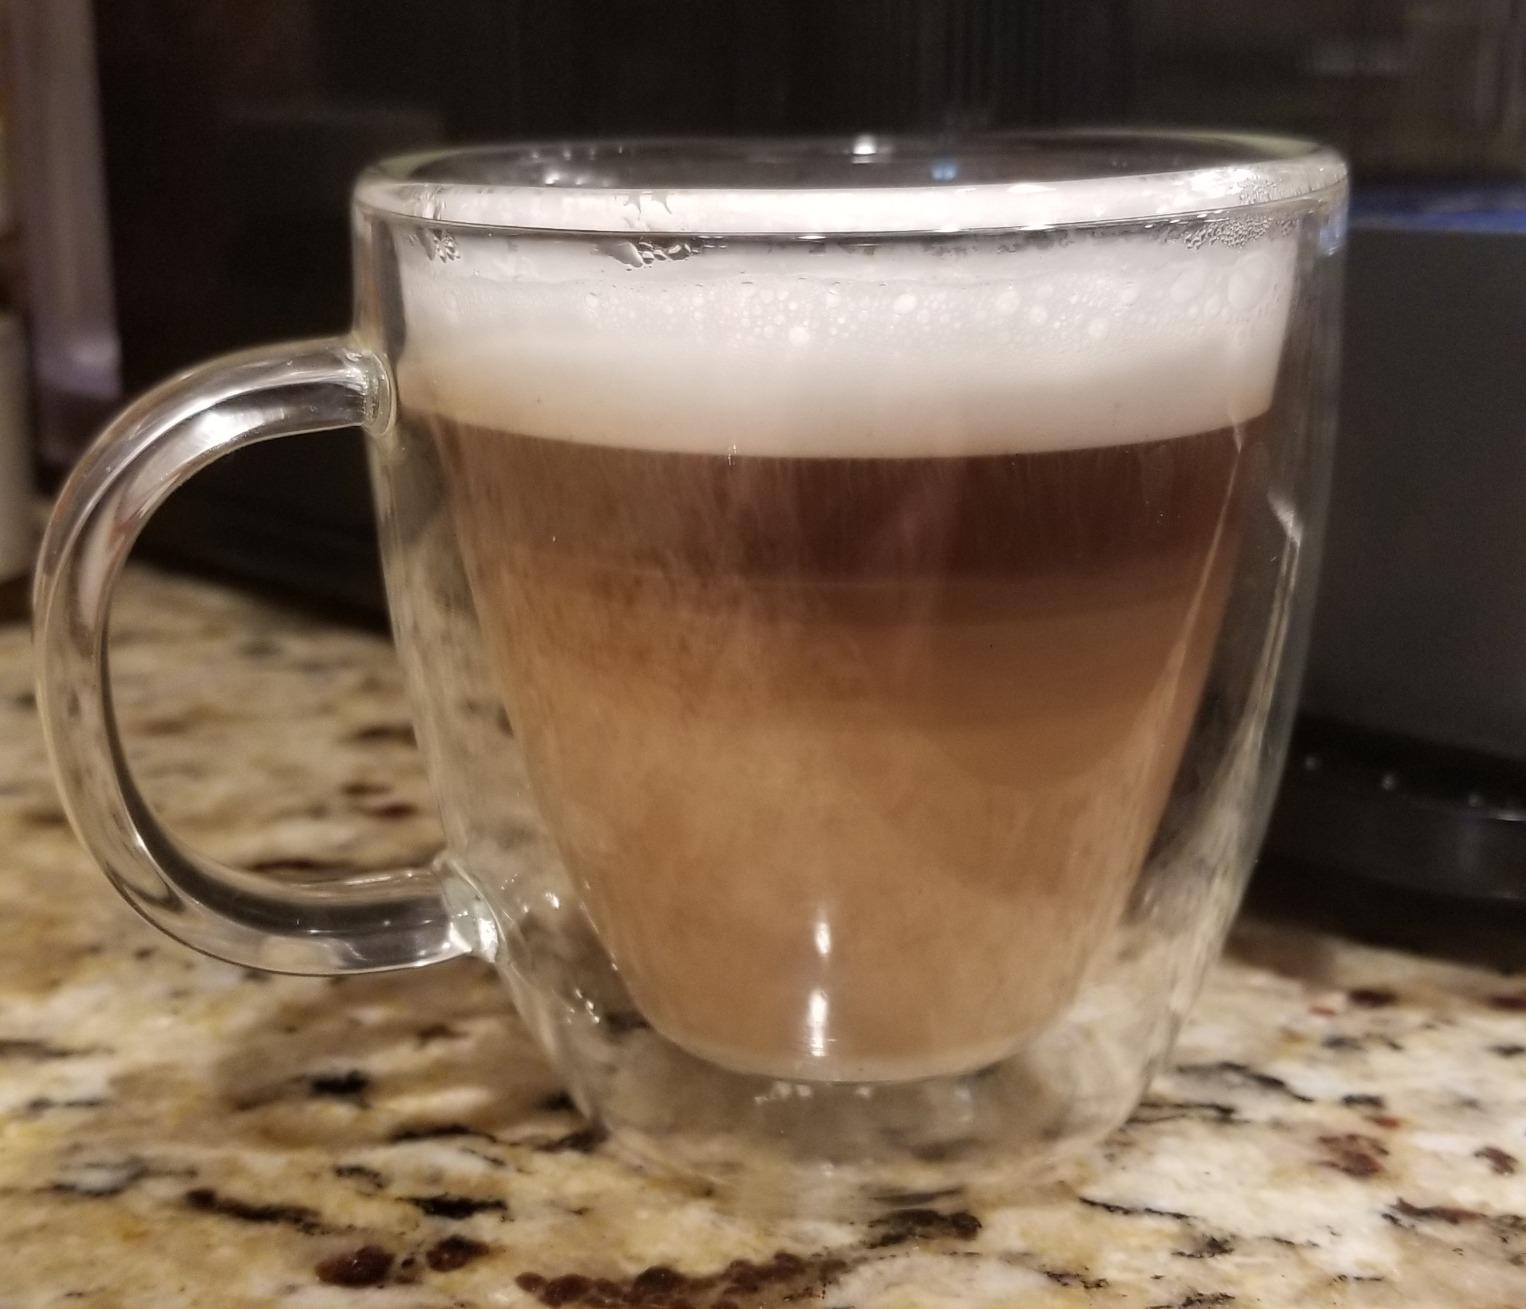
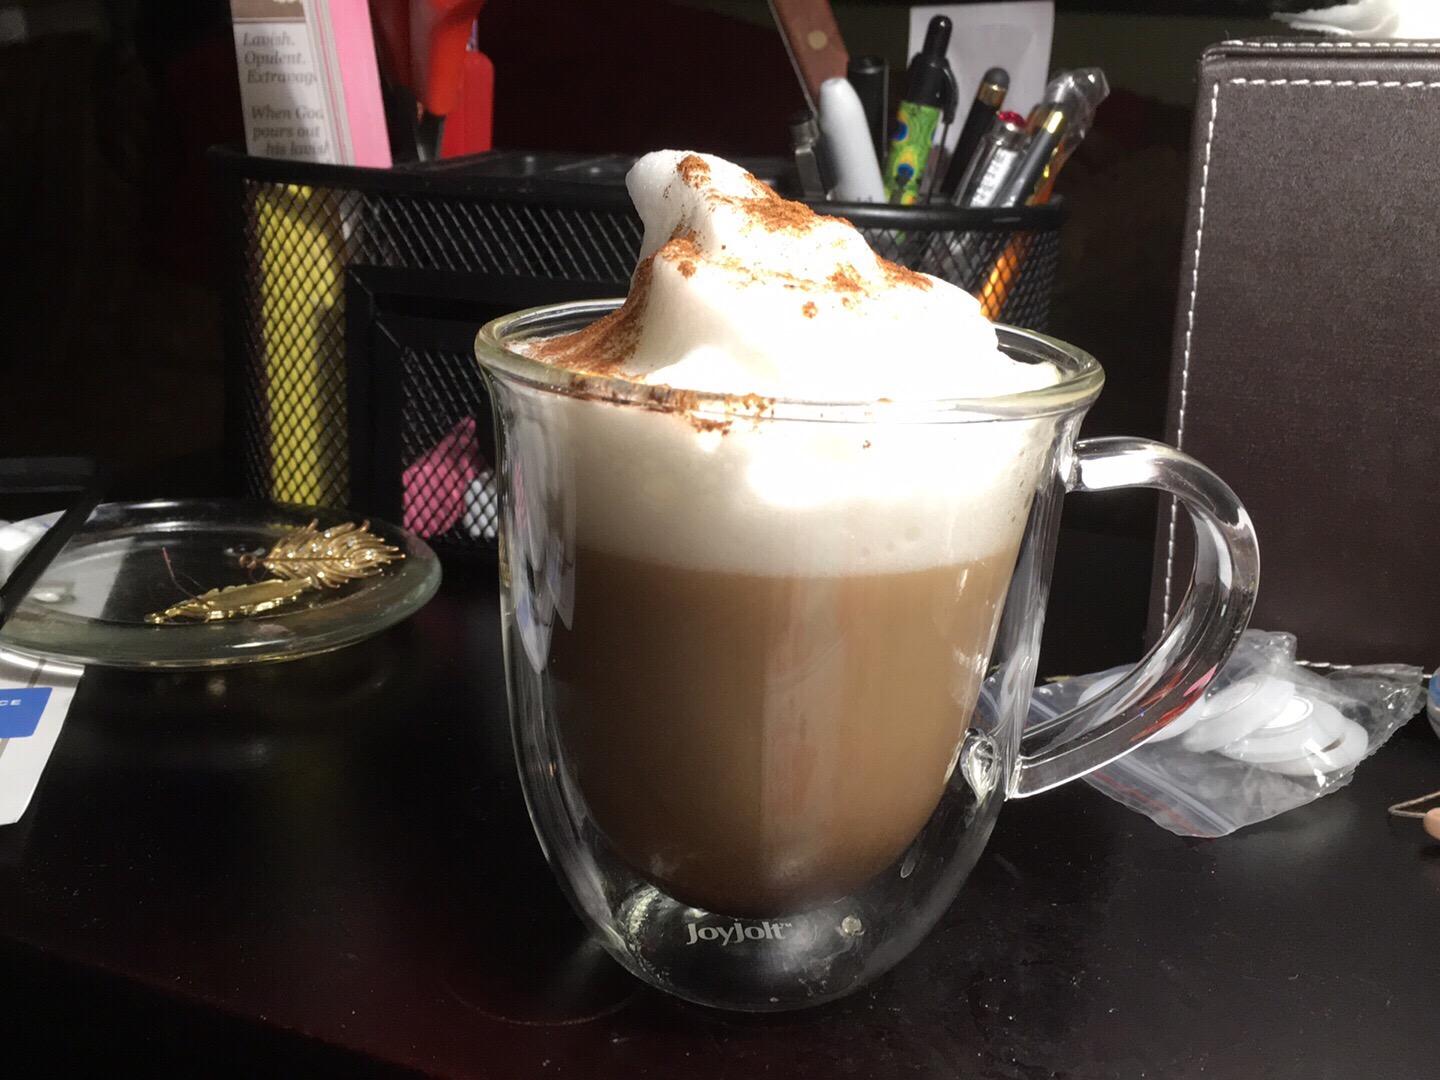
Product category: items_mug
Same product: no